Danville Leadbetter

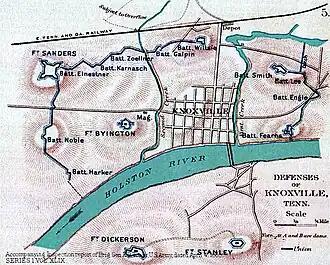
Defenses of Knoxville, Tenn.

As the Chief Engineer of the Army of Tennessee, Leadbetter was responsible for the layout of the Confederate defensive lines prior to the siege and Battle of Chattanooga. During Lt. Gen. James Longstreet's Knoxville Campaign that winter against Union-held Knoxville, Tennessee, Leadbetter was sent by army commander Gen. Braxton Bragg to aid the Confederate planning against the Federal positions. Leadbetter arrived on November 25 and consulted with Longstreet, using his prior knowledge of the fortifications in Knoxville he had designed the year before.